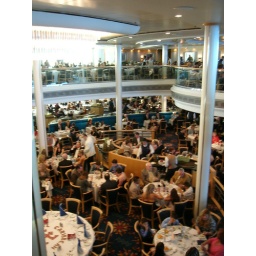
from our table on the floor above